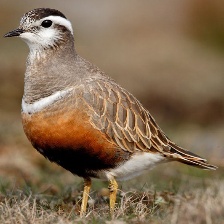
Species: INLAND DOTTEREL
Scientific name: CHARADRIUS AUSTRALIS